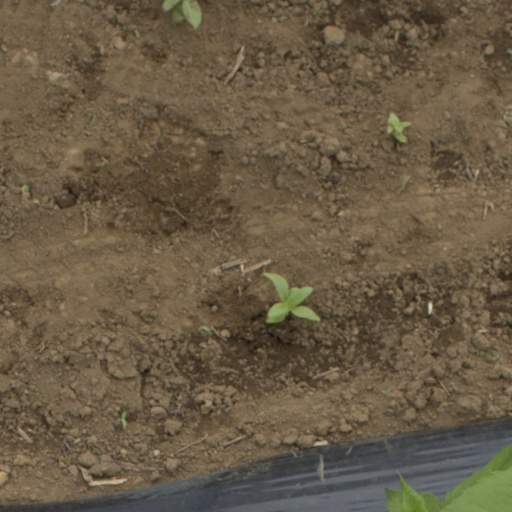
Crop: Jerusalem artichoke